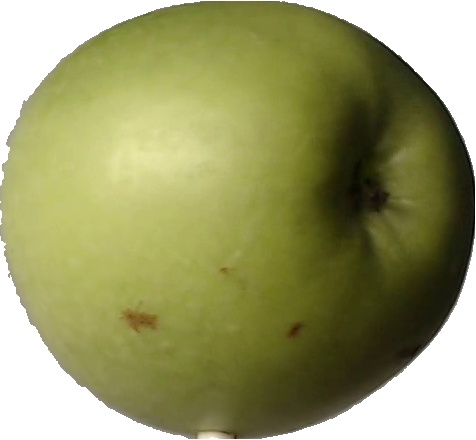
Label: apple_granny_smith_1